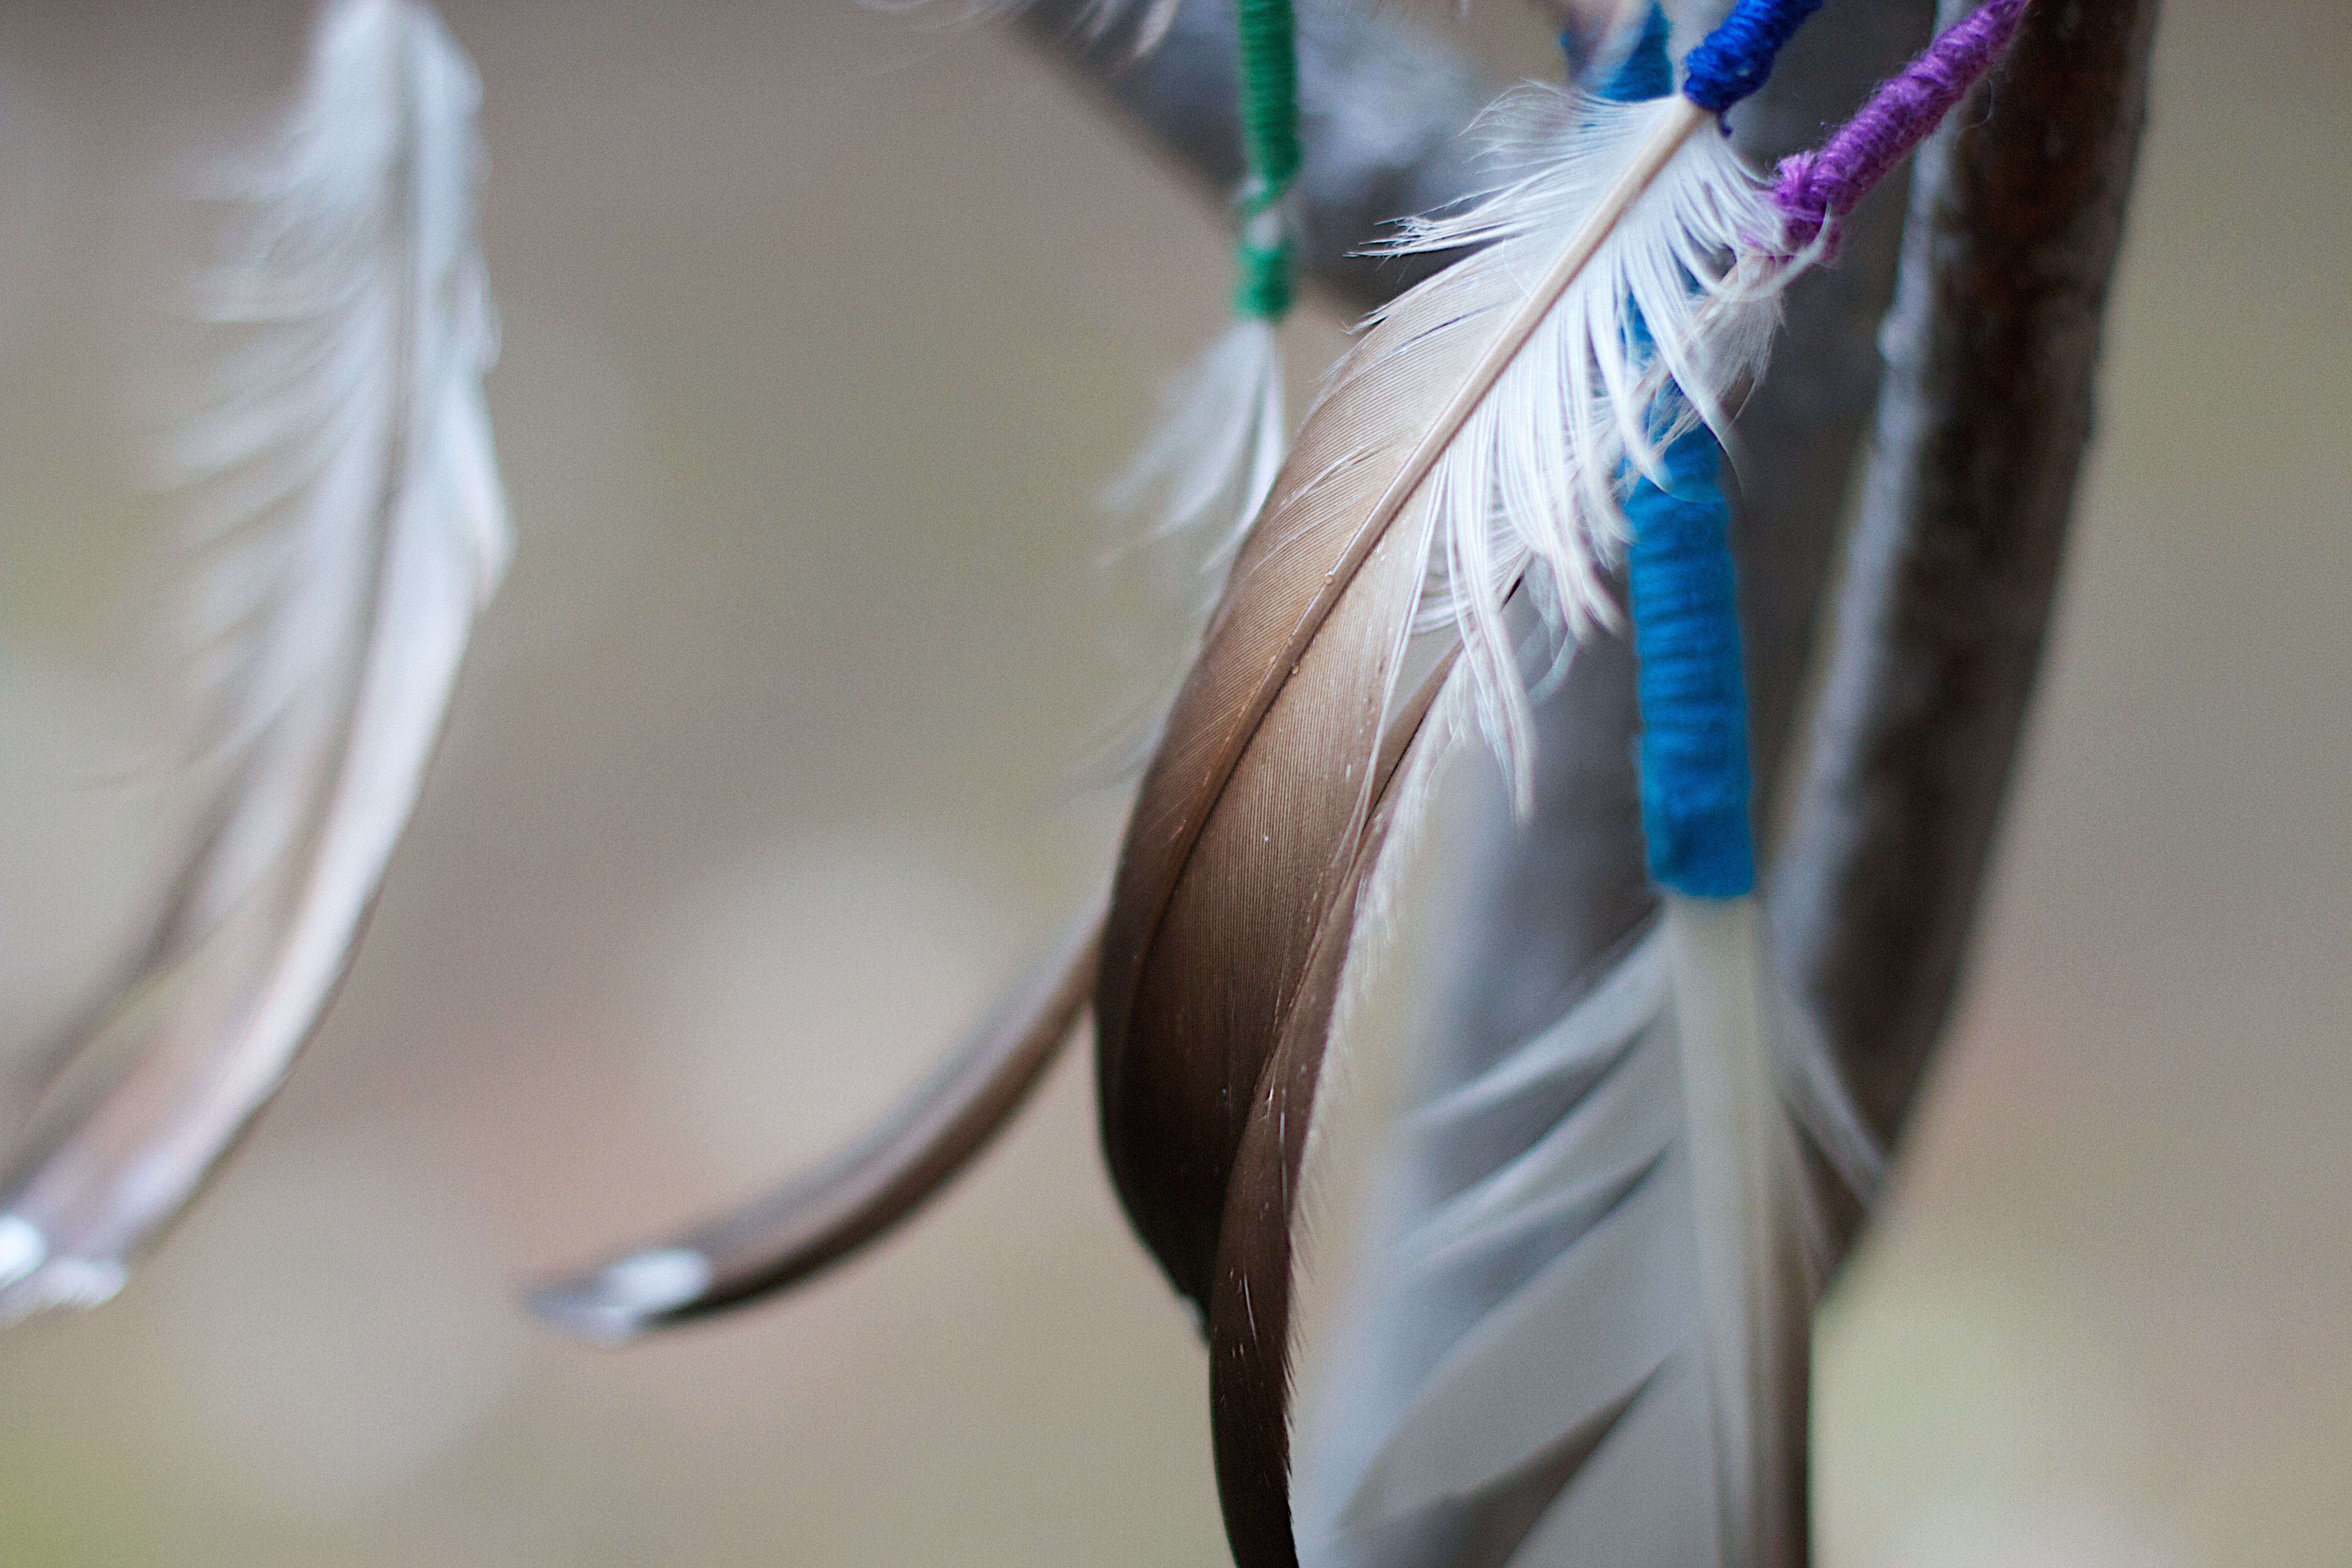
hand, bird, wing, white, leg, spring, color, blue, material, close up, unplugd12